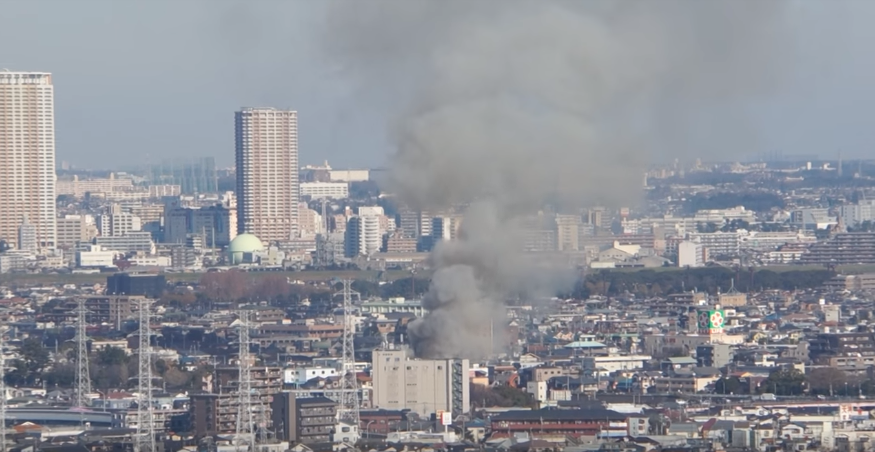
Fire: no
Smoke: yes